Laurent-Guillaume de Koninck

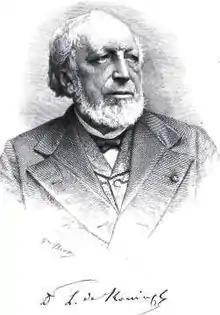
Laurent-Guillaume de Koninck

Laurent-Guillaume de Koninck (3 May 1809 – 16 July 1887) was a Belgian palaeontologist and chemist, born at Leuven.